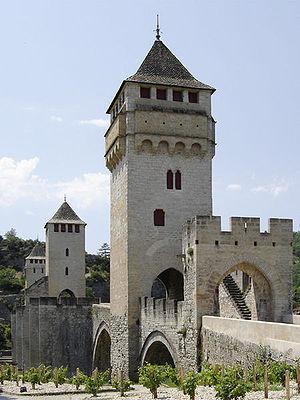
Le pont médiéval Valentré sur le Lot à Cahors, France, vu depuis la ville. Au premier plan, de la vigne.
Les timbres de France en 2008 sont émis par La Poste.
Le pont Valentré, également appelé pont du Diable, est un pont fortifié du XIVᵉ siècle franchissant le Lot à l'ouest de Cahors, en France. Il offre aujourd'hui, avec ses trois tours fortifiées et ses six arches précédées de becs aigus, un exemple de l'architecture de défense du Moyen Âge.